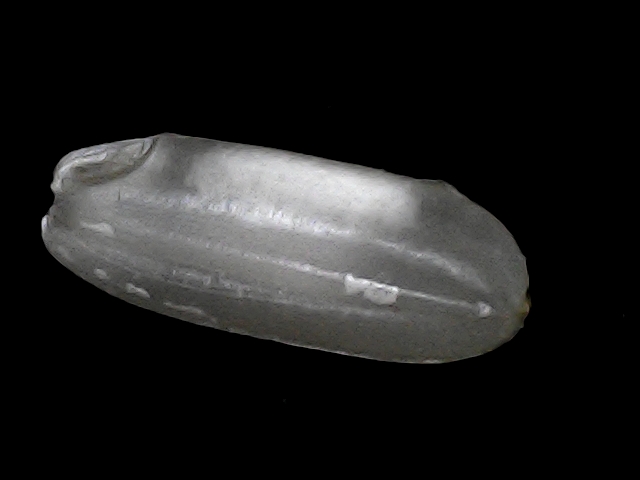
Rice variety: BRRI74